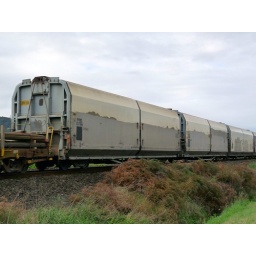
ZH class box wagon, part of a train in New Zealand.